Escot, Talaton

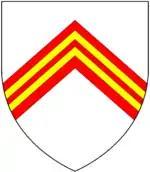
Arms of Chanon: "Argent, on a chevron gules two couple closes or"

Both moieties were purchased by Richard Chanon, who married Margaret Dyer, widow of a certain Swaine. His son and heir was Phillip Chanon (died 1622), who married Frances Calmady, daughter of Richard Calmady (died 1586) of Farwood in the parish of Talaton, MP for Plympton in 1554, second son of John Calmady of Calmady in the parish of Wembury, Devon. Escot descended to the latter's son and heir Richard Chanon (born 1584), who married Margerie Lawrence, daughter of Sir Edward Lawrence of Grange House, near Purbeck, Dorset (son and heir of Oliver Lawrence (died 1559), MP), by whom he had children.